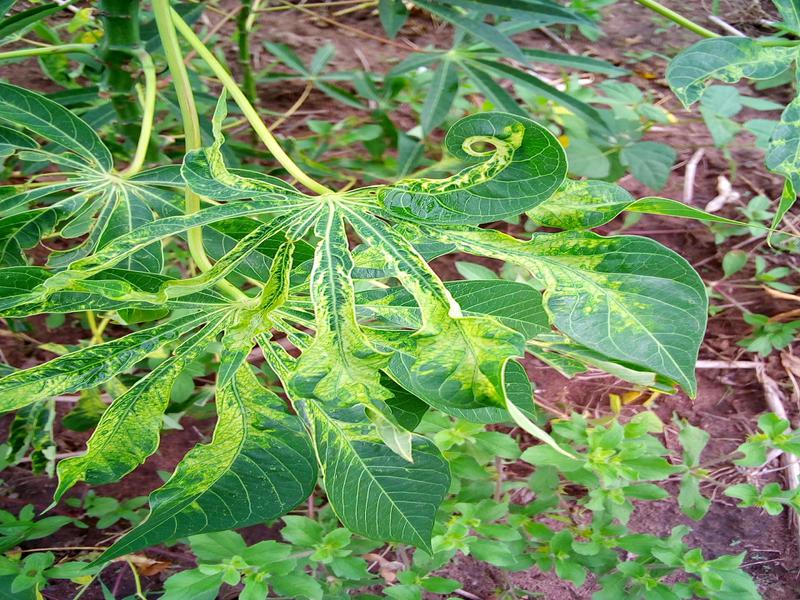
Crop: cassava
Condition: mosaic_disease